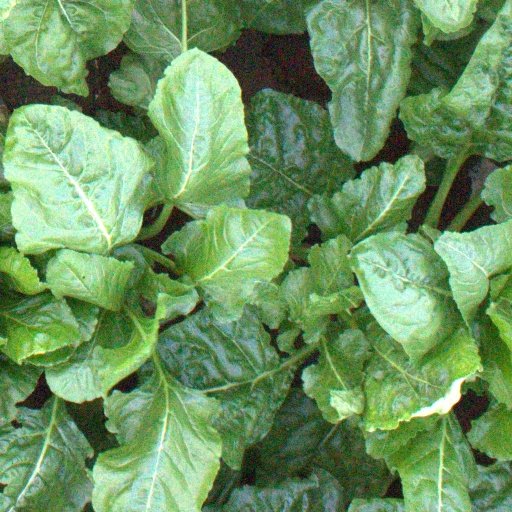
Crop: sugar beet